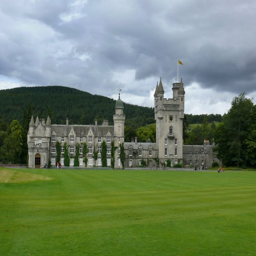
monarch spends a portion of every year , and person have visited on occasion , even bringing noble person along .